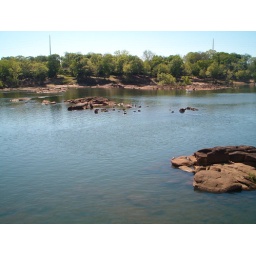
It`s difficult to see but, the rocks are a haven for the turtles backing in the sun!